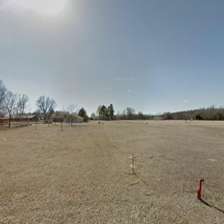
Label: streetView